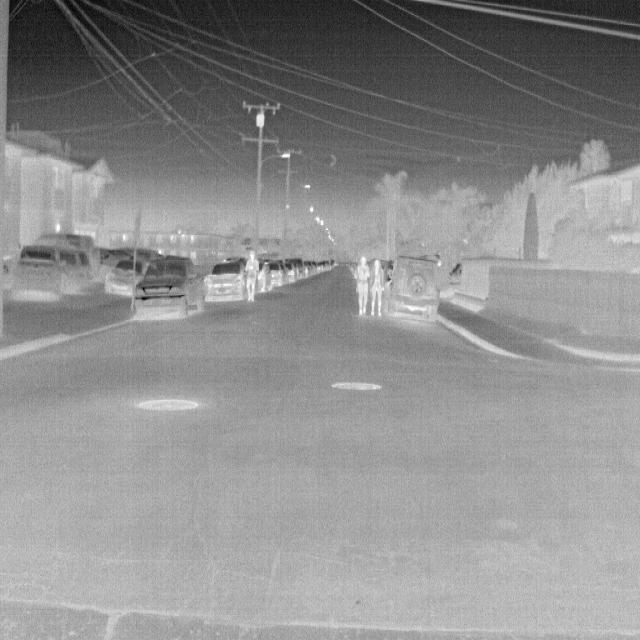
Detected objects:
label: person
label: person
label: person